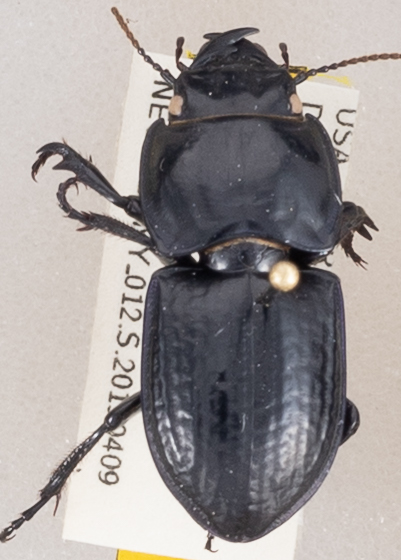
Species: Pasimachus sublaevis
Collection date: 2019-04-09
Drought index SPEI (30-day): -0.51
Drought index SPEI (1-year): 1.498
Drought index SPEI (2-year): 1.45